Nora Gal

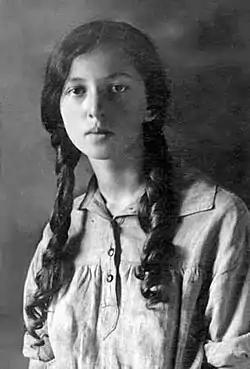
Nora Gal (1927)

Nora Gal, full name Eleonora Yakovlevna Galperina (April 27, 1912, in Odessa – July 23, 1991) was a Soviet translator, literary critic, and translation theorist.